Eglinton Castle

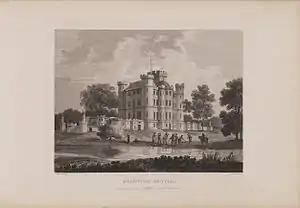
Etching of Eglinton Castle by James Fittler in Scotia Depicta published 1804

In 1691 the 'Hearth Tax for Ayrshire' records show 25 hearths in use, the highest number for a single dwelling in Ayrshire. It is noted that the earl had not paid the tax. The earl's house in Kilwinning, Easter Chambers or the old abbot's dwelling, had 15 hearths. Thirty-seven other dwellings were listed within the barony of Eglinton.